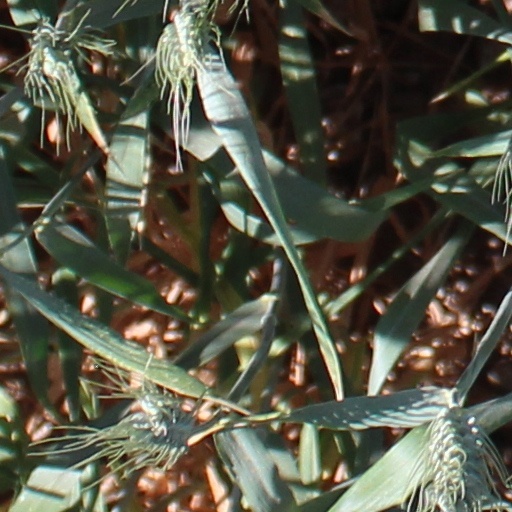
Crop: wheat